Blackfriars station

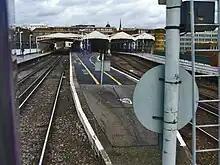
Looking northwards at the 1977–2009 station from a departing train

The station was proposed by the London, Chatham and Dover Railway (LC&DR), who had been given parliamentary power to build a line into the City of London. The company wanted to compete with rivals, the South Eastern Railway, and provide the best service into Central London. The line was complete as far as the Thames by 1864; the LC&DR opened Blackfriars Bridge station on 1 June, which sat on the south bank adjacent to Blackfriars Road. The station was constructed on two levels, with a goods depot at street level and passenger facilities level with the bridge. An underground station at Blackfriars north of the river was opened by the Metropolitan District Railway in 1870, before any mainline stations.